Gnosticism

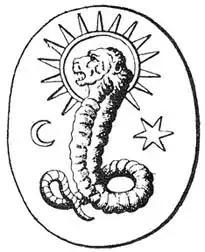
A lion-faced deity found on a Gnostic gem in Bernard de Montfaucon's may be a depiction of Yaldabaoth, the Demiurge; however, see Mithraic Zervan Akarana.

The term "demiurge" derives from the Latinized form of the Greek term "dēmiourgos", δημιουργός, literally "public or skilled worker". This figure is also called "Yaldabaoth", "Saklas" (Syriac: "sækla", "the foolish one"), or "Samael" (Aramaic: "sæmʻa-ʼel", "blind god"), who is sometimes ignorant of the superior god, and sometimes opposed to it; thus in the latter case he is correspondingly malevolent. Other names or identifications are Ahriman, El, Satan, and Yahweh.